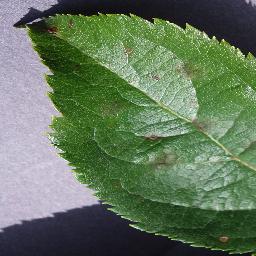
Label: Apple___Apple_scab